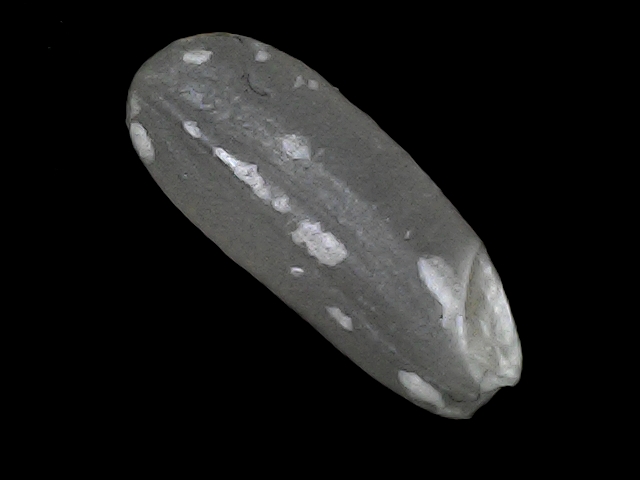
Rice variety: BD30